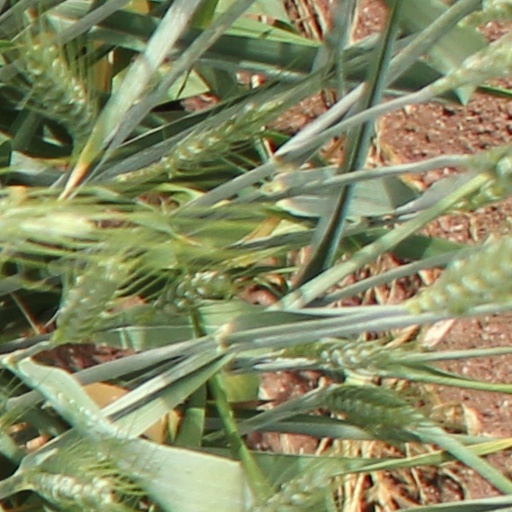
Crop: wheat